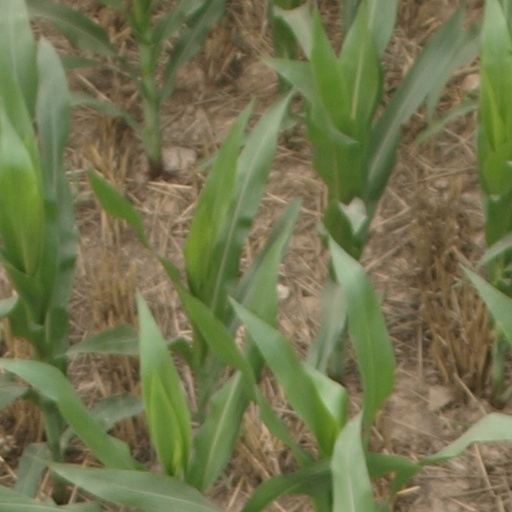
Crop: maize; corn